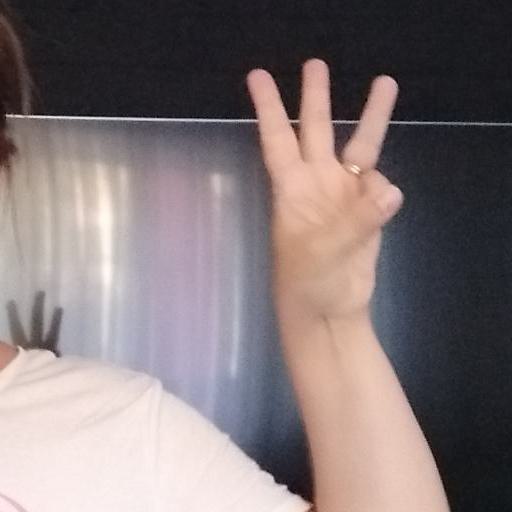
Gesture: three